Leipzig

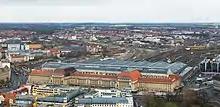
Leipzig Hauptbahnhof is the main hub of the tram and railway network and the world's largest railway station by floor area.

From 1950 to 1990 Leipzig was host of the Deutsche Hochschule für Körperkultur (DHfK, German College of Physical Culture), the national sports college of the GDR.